Geology of Namibia

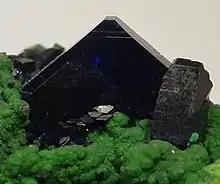
Arsentsumebite and azurite

The Pliocene Roter Kamm crater is a diameter and deep circular impact crater in ǁKaras Region in the Kalahari Desert, about north of Oranjemund. The age is estimated to be 4.81 ± 0.5 Ma and the crater is exposed at the surface, but its original floor is covered by sand deposits at least thick. The meteor that hit it was approximately the size of an SUV.